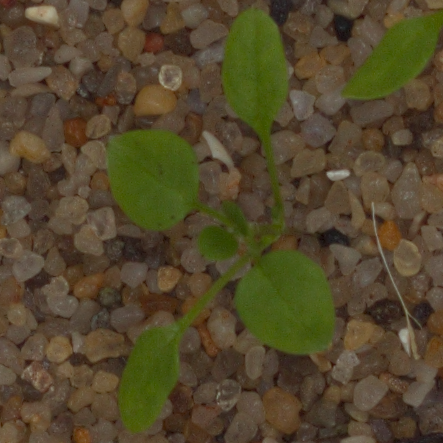
Label: common_chickweed